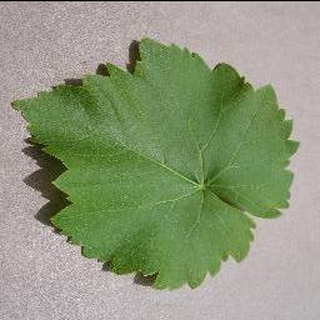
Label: healthy_grape